IBM 1410

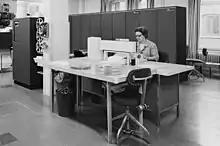
IBM 1410 Data Processing System: IBM 1415 Console (on front)IBM 1414 Input/Output Synchronizer and IBM 1411 CPU (on background) IBM 1011 and IBM 1403 printer also visible.

The IBM 1410, a member of the IBM 1400 series, was a decimal computer with a variable word length that was announced by IBM on September 12, 1960 and marketed as a midrange business computer. It was withdrawn on March 30, 1970.